Palacký University Olomouc

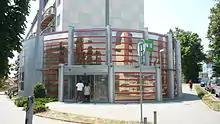
Neředín halls of residence. Before the Velvet Revolution it was a barracks for the Soviet occupation army

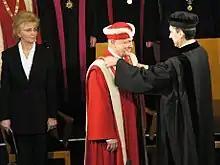
Inauguration of Lubomír Dvořák, 1997–2000 and 2006–2010 Palacký University Rector

The Central Library, known as the "Armoury", is situated in the historic building of the former Theresian Artillery armoury almost in the town centre, directly in front of the Archbishop's Palace and next to the university Rectory and Philosophy Faculty.